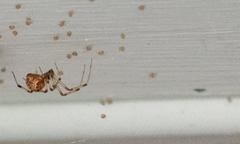
Species: Parasteatoda_tepidariorum